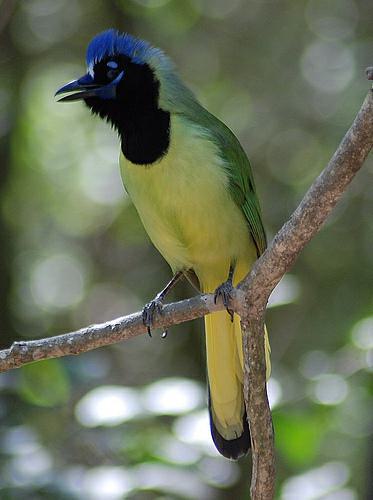
A photo of a green jay